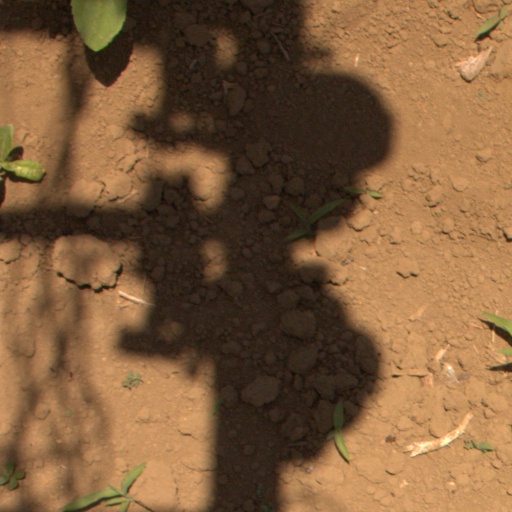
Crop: Jerusalem artichoke